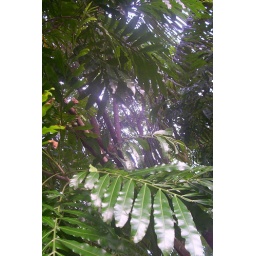
those are tree in the front yard of my house